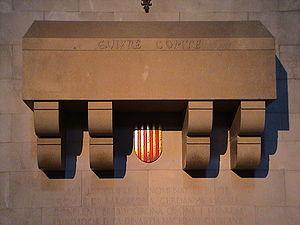
Guifred le Velu, né vers 840 et mort le 11 août 897 dans la région de Solsona, fils de Sunifred Iᵉʳ de Barcelone, est un comte d'Urgell et de Cerdagne, de facto, sinon de jure jusqu'en 878, de Conflent, comprenant alors le Vallespir et le Fenouillèdes, de Barcelone et Gérone, et d'Ausona.